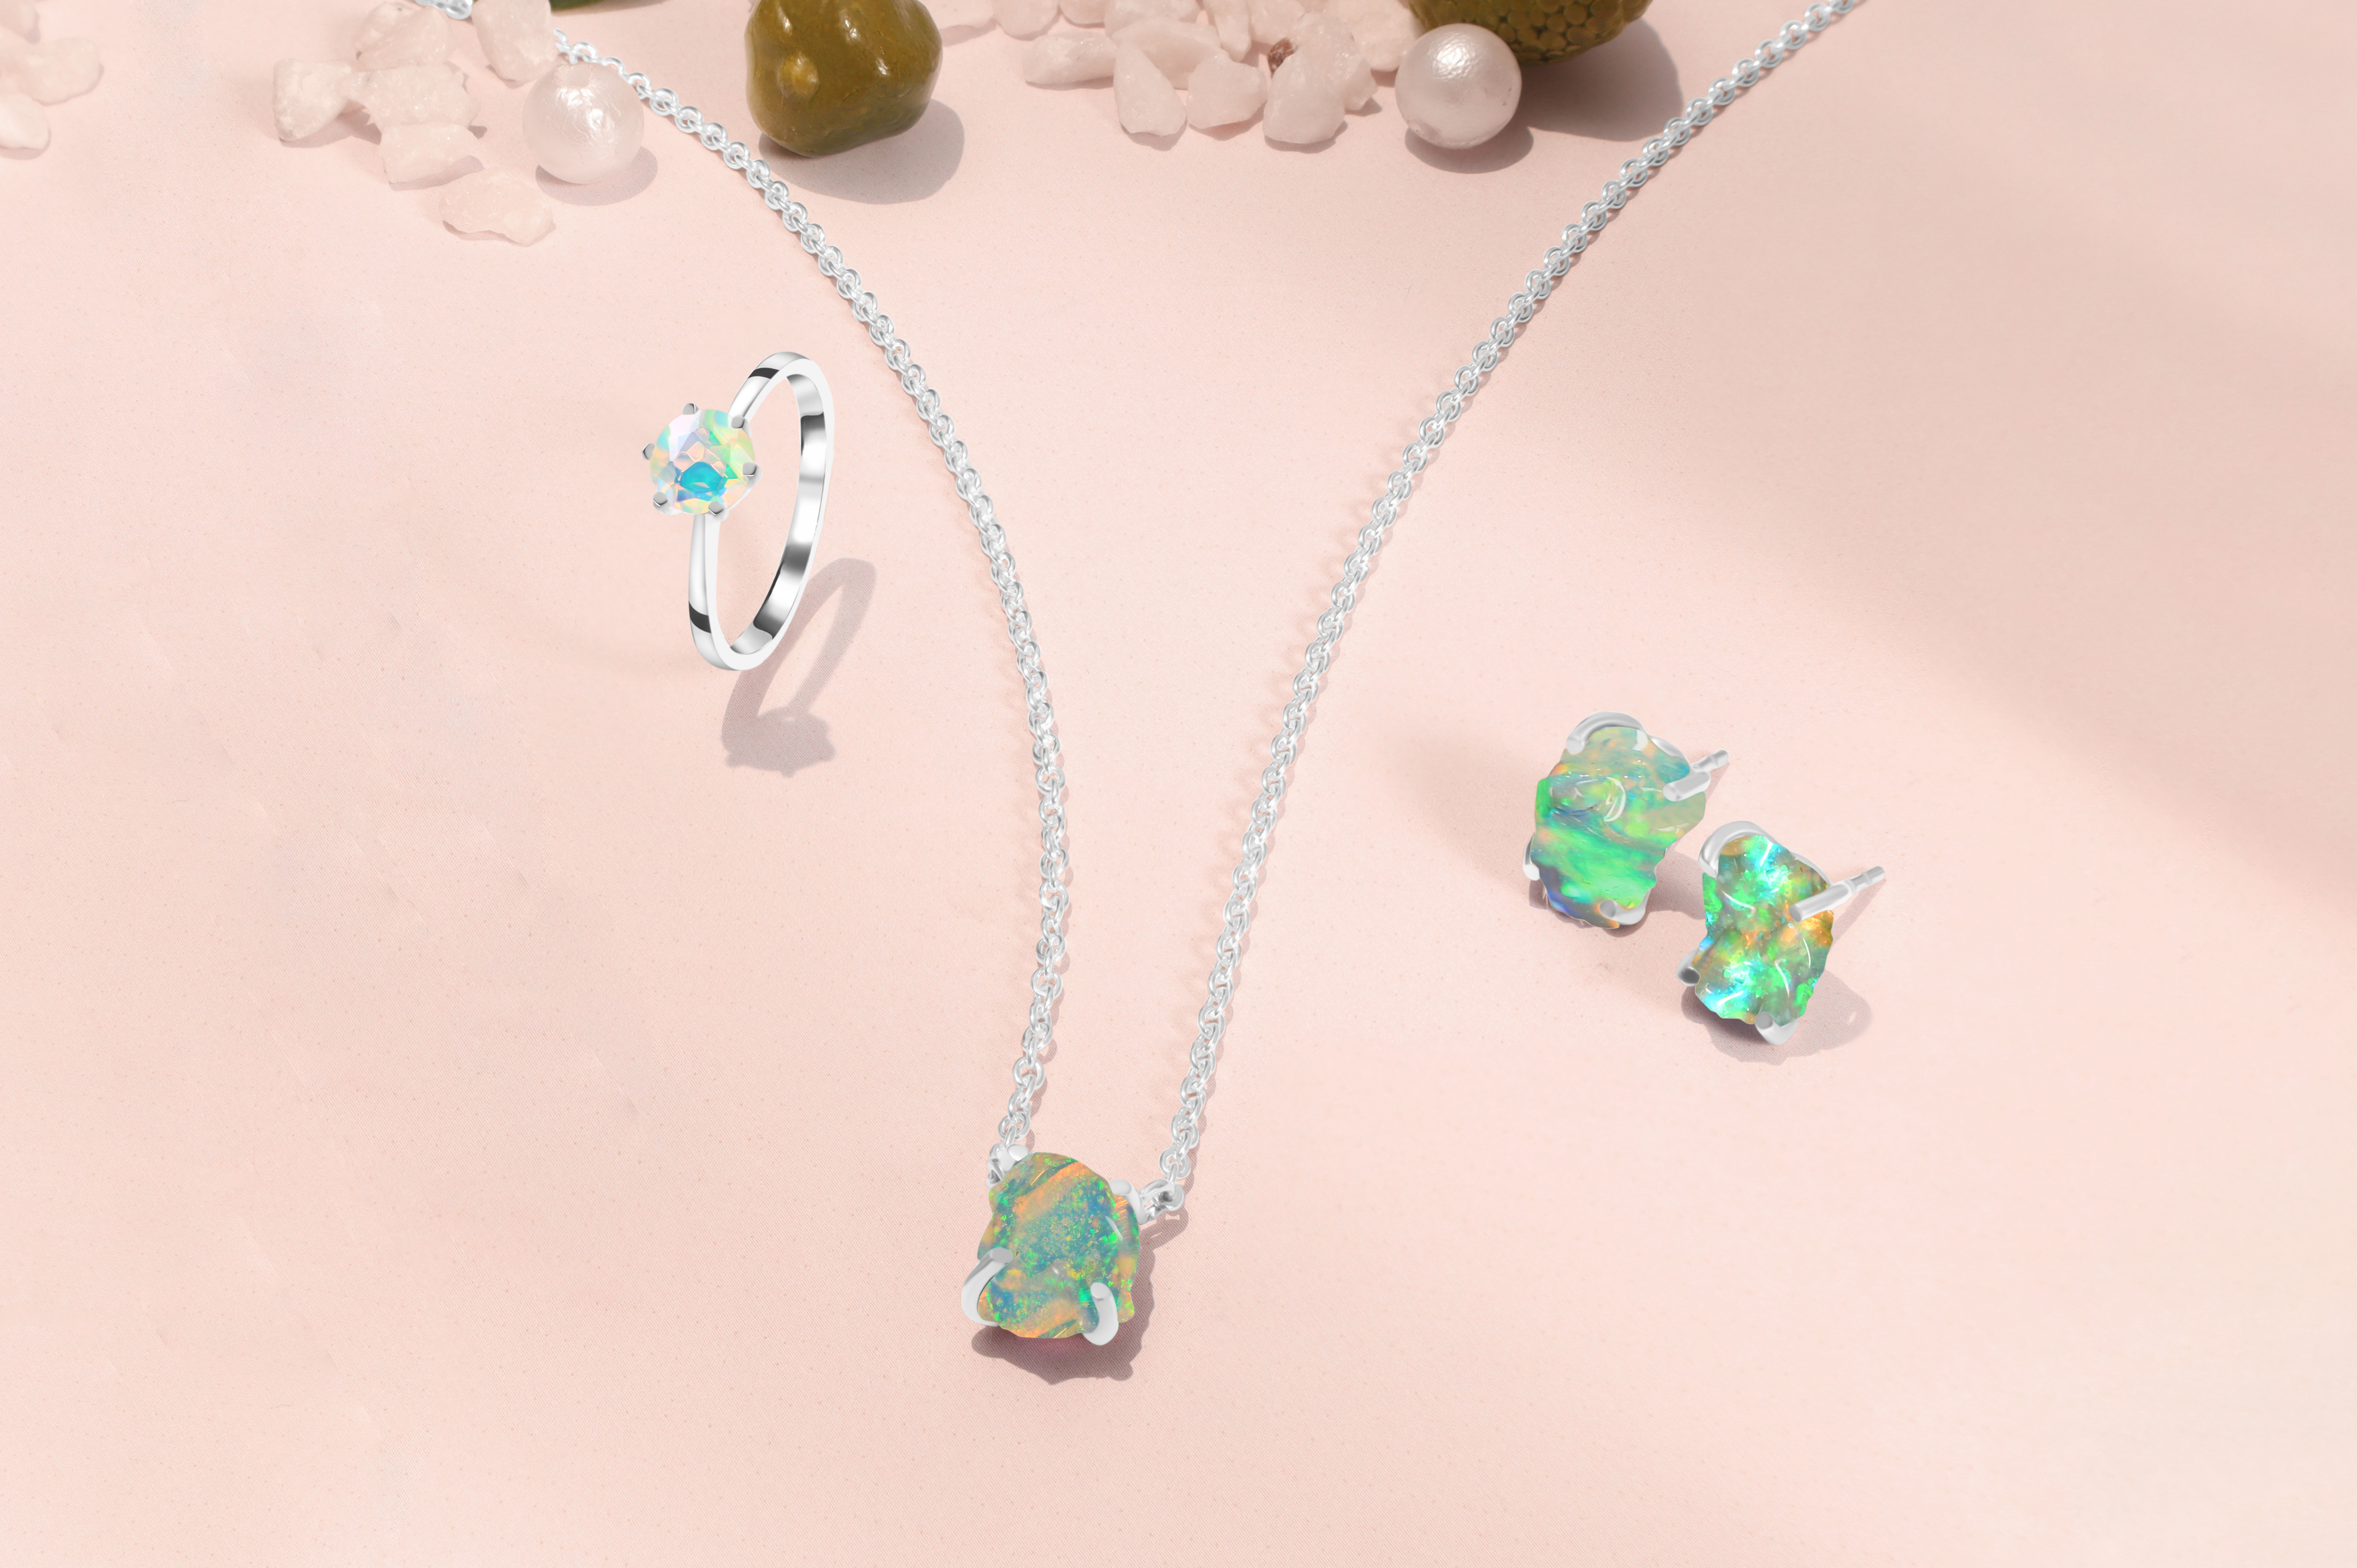
jewelry, body jewelry, product, natural material, creative arts, font, necklace, jewellery, art, jewelry making, circle, fashion accessory, bead, gemstone, earrings, craft, electric blue, Big hole bead, chain, jade, bracelet, metal